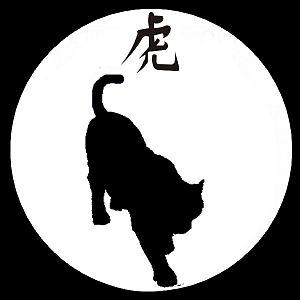
Signe astrologique chinois du Tigre
Le Tigre est le troisième animal dans l'ordre d'arrivée qui apparaît dans le zodiaque chinois, lié au calendrier chinois.